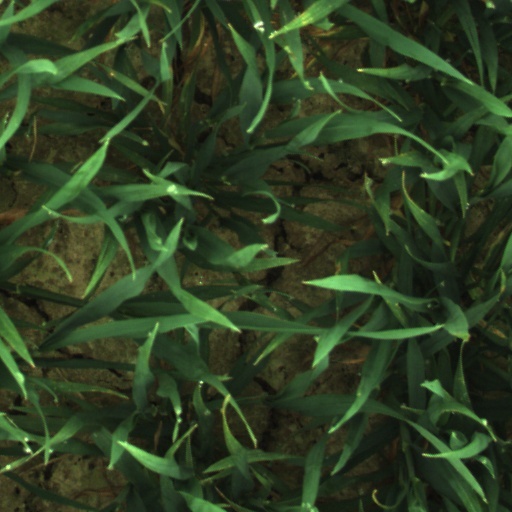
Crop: wheat